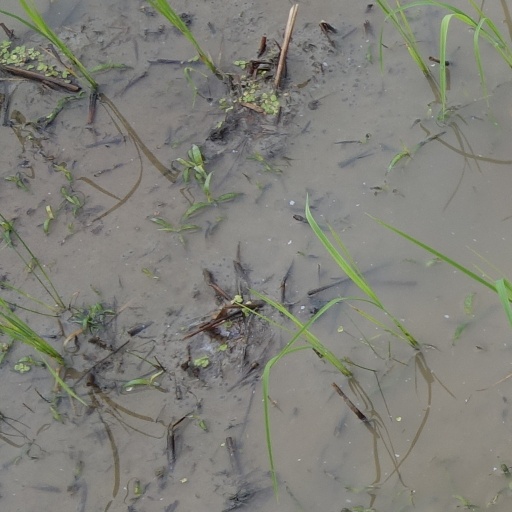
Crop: rice